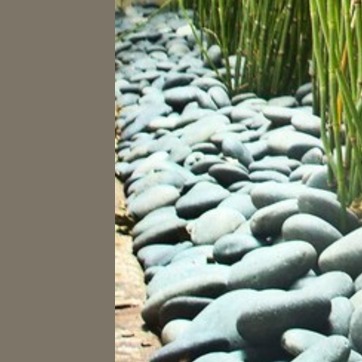
Material: stone